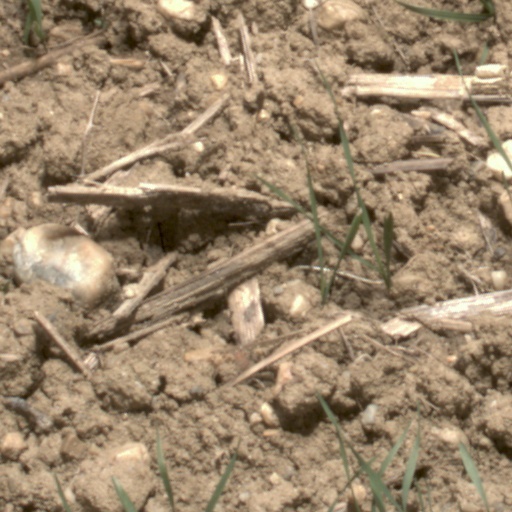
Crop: wheat